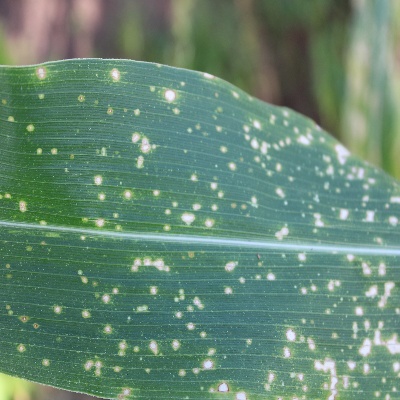
Crop: Maize
Condition: leaf spot